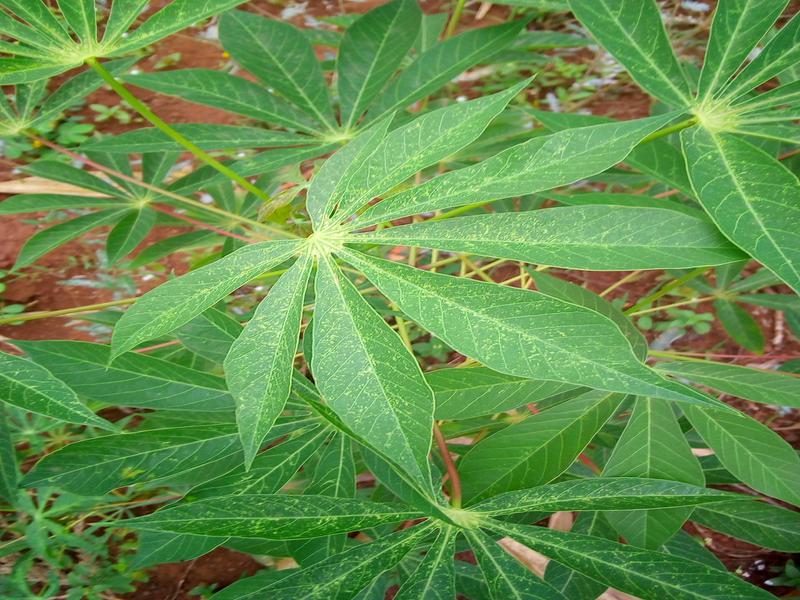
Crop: cassava
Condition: green_mottle